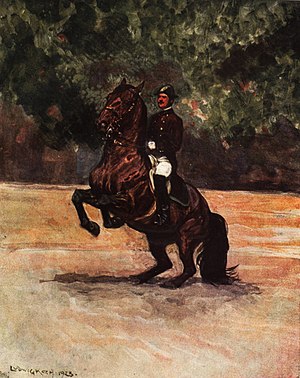
Levade
"""Die Levade"" af Ludwig Koch"
"Levade er en af den klassiske ridekunsts elementer inden for ""Skolen over Jorden"".